Second British Invasion

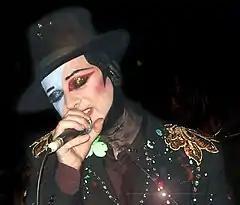
Boy George of Culture Club (performing in 2001) was a leading figure in the New Romantic movement which became a major part in the Second British Invasion of the U.S.

Early in 1983, radio consultant Lee Abrams advised his clients at 70 album-oriented rock stations to double the amount of new music they played. Abrams stated, "All my favorite bands are English ... It's a more artistic place. Experimentation thrives there. Everything over here is more like McDonald's." During 1983, 30% of US record sales were from British acts. On 16 July 1983, twenty of the top forty singles were British, surpassing the previous record of 14 set in 1965; this tally was equaled the weeks ending 31 May – 7 June 1986. Culture Club, Spandau Ballet, and Duran Duran created a teen "hysteria" similar to Beatlemania during the first British Invasion. "Newsweek" magazine ran an issue which featured Annie Lennox and Boy George on the cover of its issue with the caption "Britain Rocks America – Again", while "Rolling Stone" would release an "England Swings" issue in November 1983. The following April, 40 of the top 100 singles were by acts of British origin. In 1983, the Police's "Synchronicity" (1983) was number one on the "Billboard" 200 for 17 weeks, traded the top spot with Michael Jackson's "Thriller" (1982) three times, and their song "Every Breath You Take" was number one on the "Billboard" Hot 100 for 8 weeks and was the best-selling single in the US in 1983.